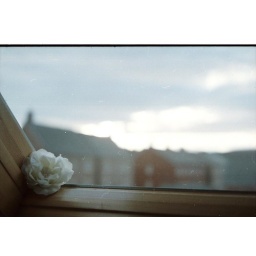
that is a fake flower that sits in my window wanting to be outside/real, i'm sure